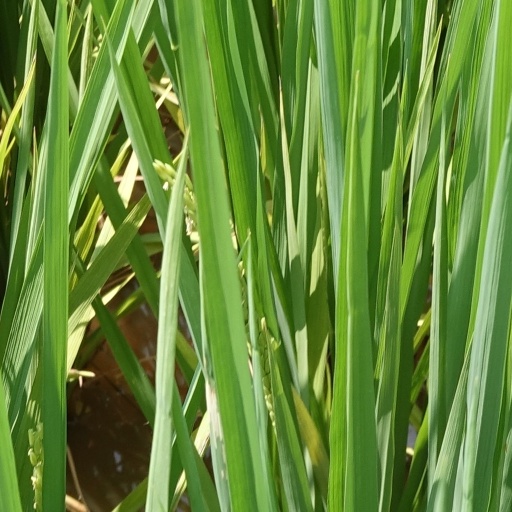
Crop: rice